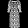
Label: Dress